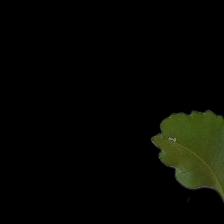
Plant: Neem